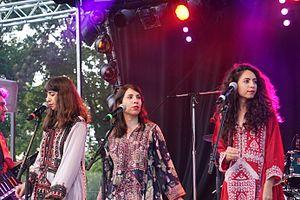
en concert lors de "" Musiques d'ici et d'ailleurs"", à chalons en 2016."
A-Wa est un groupe israélien de chants et de danses traditionnels yéménites sur rythmes hip-hop et electro composé de trois femmes. Les sœurs Haim, Tair, Liron et Tagel se produisent sur scène et ont un succès phénoménal sur YouTube avec leur chanson Habib Galbi. Leur premier disque sort dans les pays francophones en mai 2016. Leurs chansons sont écoutées tant en Israël que dans le monde, notamment arabophone.